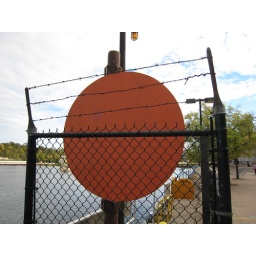
Photos taken walking the Mississippi River from Lake Street bridge to Lock &amp;amp; Dam 1 in Minneapolis.